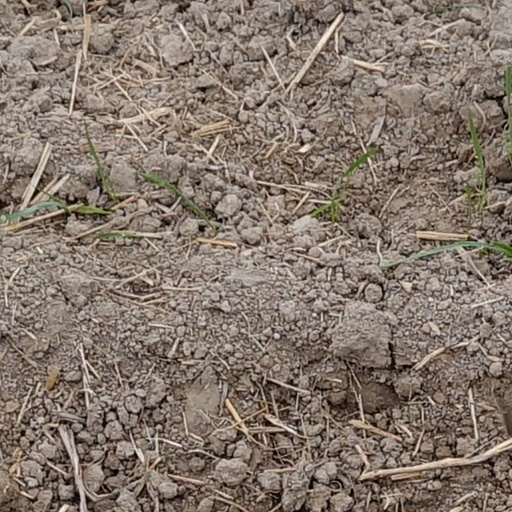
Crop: wheat